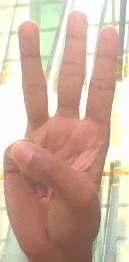
ASL sign: 6